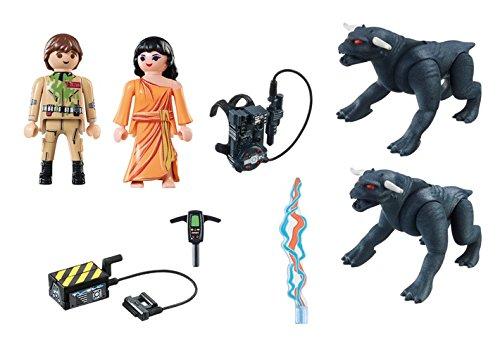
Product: PLAYMOBIL Venkman and Terror Dogs
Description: Watch as Ghostbuster Venkman uses his witty remarks to take on the Terror Dogs.
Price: $18.98
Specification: ProductDimensions:2.8x5.6x7.4inches|ItemWeight:1.12ounces|ShippingWeight:6.4ounces(Viewshippingratesandpolicies)|DomesticShipping:ItemcanbeshippedwithinU.S.|InternationalShipping:ThisitemcanbeshippedtoselectcountriesoutsideoftheU.S.LearnMore|ASIN:B01LYFTXRS|Itemmodelnumber:9223|Manufacturerrecommendedage:6-15years